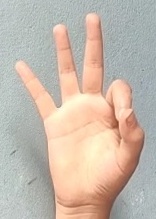
ASL sign: 9